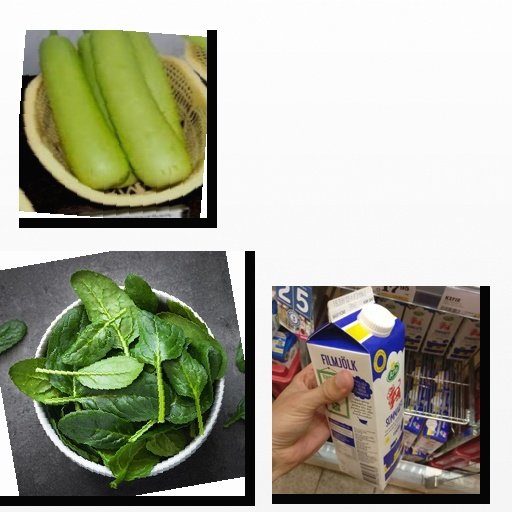
Food items: spinach, bottle_gourd, sour_milk